County Wexford

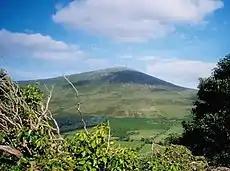
Mount Leinster

Largely low-lying fertile land is the characteristic landscape of the county. The highest point in the county is Mount Leinster at , in the Blackstairs Mountains in the north-west on the boundary with County Carlow.